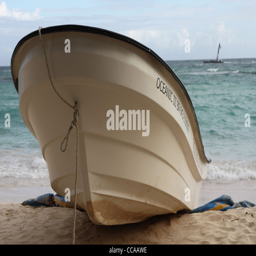
small white boat on the beach , no people